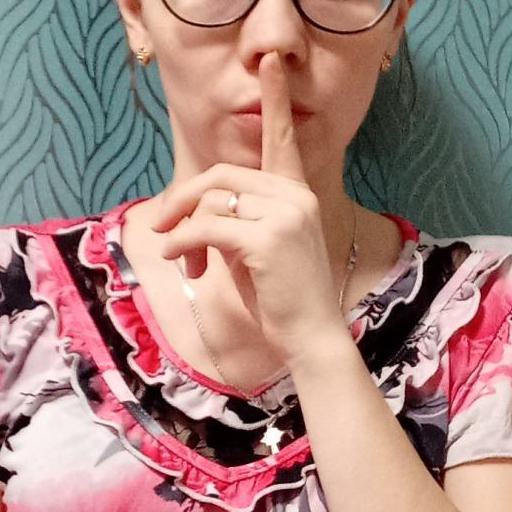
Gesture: mute